Kansas City Chiefs

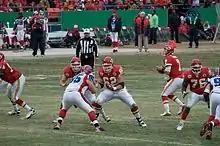
The Chiefs hosting the Buffalo Bills in 2009; Quarterback Matt Cassel, wearing #7

The 2008 season ended with a franchise worst 2–14 record, where the team suffered historic blowout defeats nearly week-in and week-out, a 34–0 shut-out to the Carolina Panthers, and allowed a franchise-high 54 points against the Buffalo Bills. The team's general manager, chief executive officer, and team president Carl Peterson resigned at the end of the season, and former New England Patriots vice president of player personnel Scott Pioli was hired as his replacement for 2009.